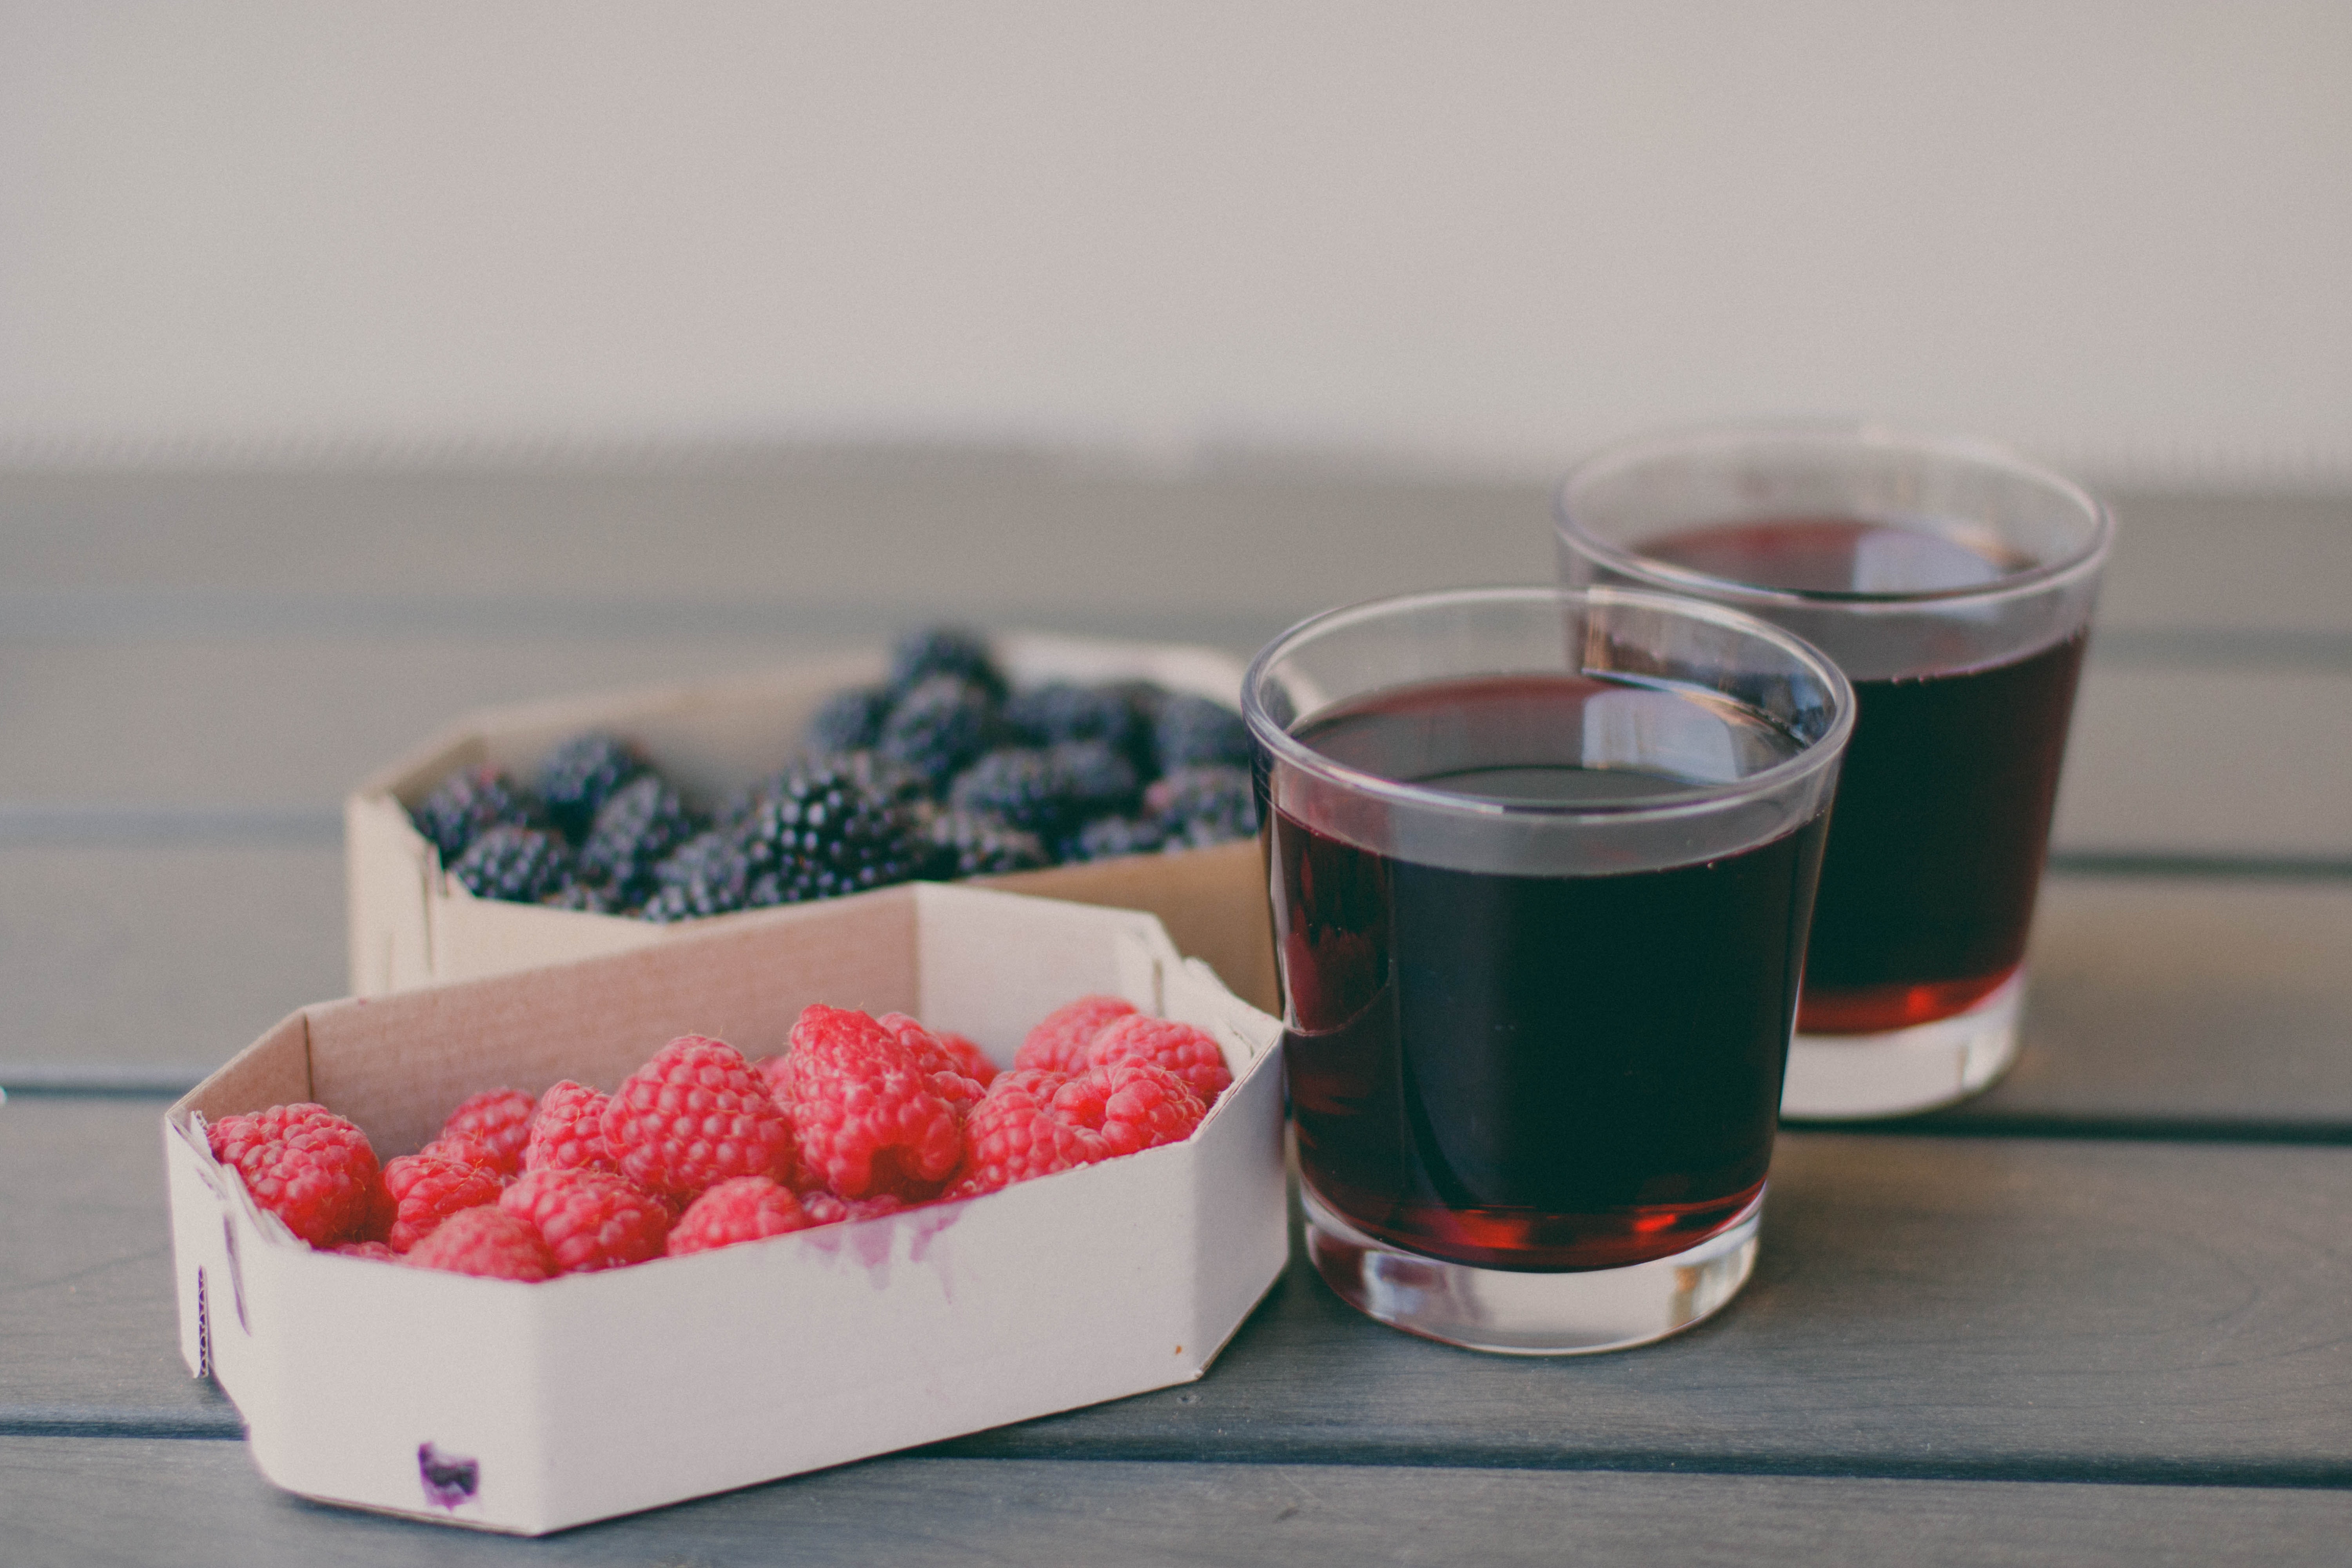
food, drink, berry, fruit, ingredient, plant, blackberry, cuisine, grape juice, recipe, dessert, juice, produce